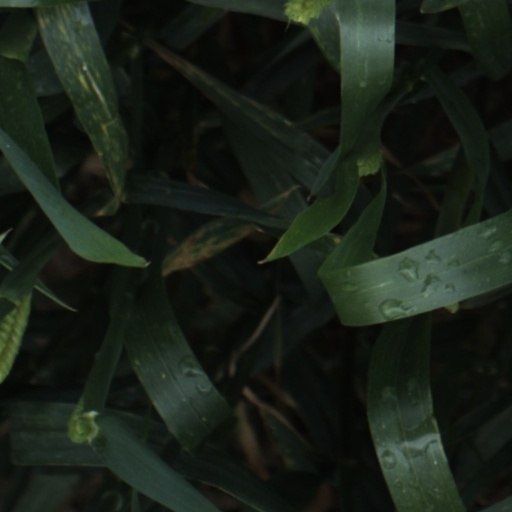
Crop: wheat